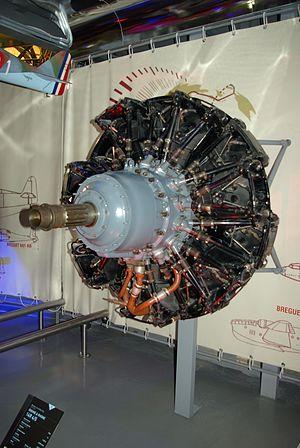
Gnome et Rhône 14R 04/05 présenté au musée Safran.